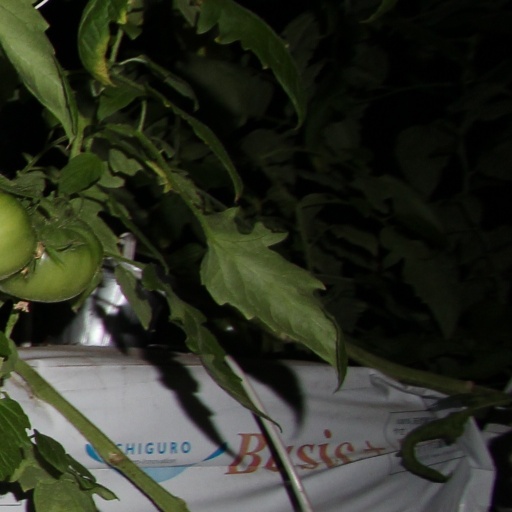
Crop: tomato